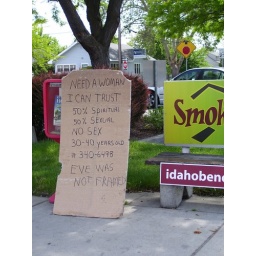
I spotted this mysterious sign in downtown Boise, perhaps I subconciously willed it into existence